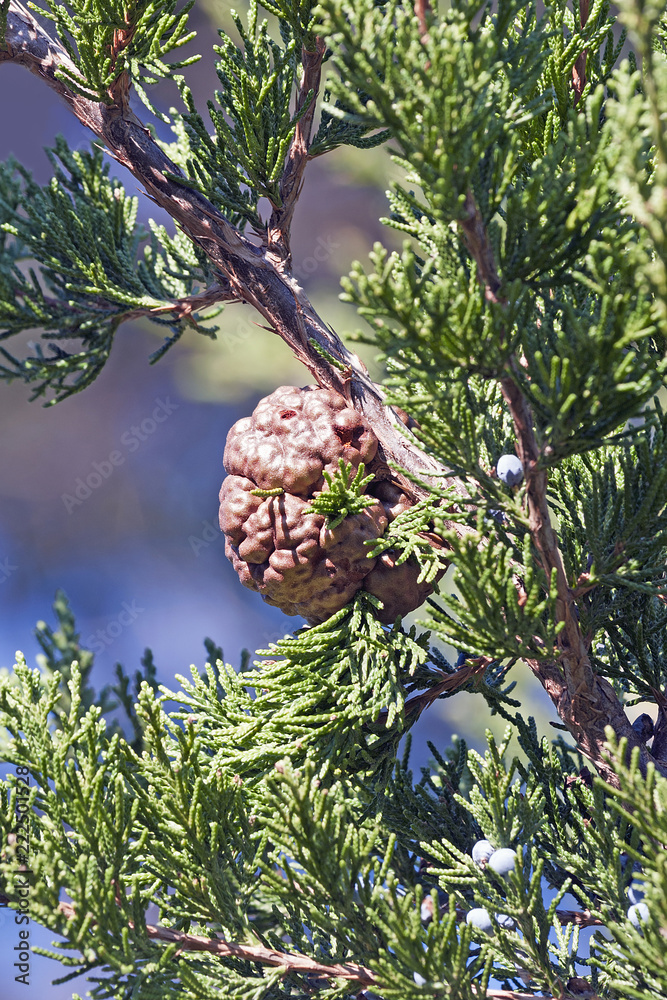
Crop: apple
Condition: rust